Analog photography

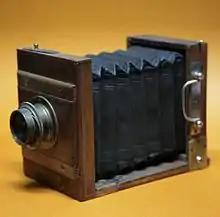
A wet plate camera made in 1866.

As digital photography took over, Kodak, the major photographic film and cameras producer, announced in 2004 that it would stop selling and manufacturing traditional film cameras in North America and Europe. In 2006, Nikon, the Japanese Camera maker announced that it would stop making most of its film cameras. Incurring losses in the film camera line, Konica-Minolta too announced its discontinuation of cameras and film. In 2008 the first instant film maker Polaroid announced it would stop making instant film.